Psychological and sociological effects of spaceflight

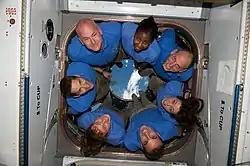
Crew members (STS-131) on the International Space Station (14 April 2010).

Psychological and sociological effects of space flight are important to understanding how to successfully achieve the goals of long-duration expeditionary missions. Although robotic spacecraft have landed on Mars, plans have also been discussed for a human expedition, perhaps in the 2030s, for a return mission.